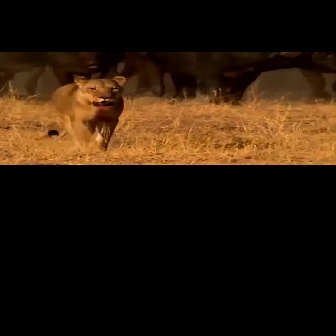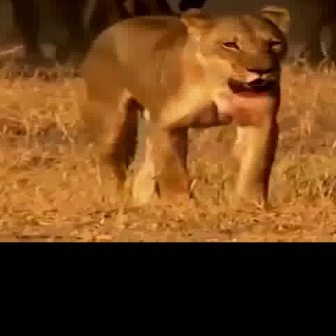
  Please identify the target specified by the bounding box [47,75,126,154] in the first image and locate it in the second image. Return the coordinates in [x_min,y_min,x_max,y_max] format.
Answer: [81,5,291,215]